Love/Hate (The-Dream album)

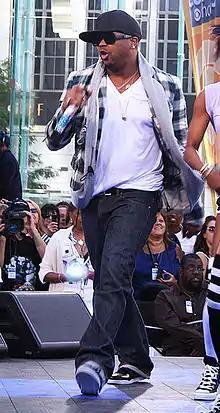
The-Dream onstage in New York, September 2008

The-Dream felt disappointed in "Love/Hate"s minor success with mainstream audiences, particularly its lack of nominations for the 51st Annual Grammy Awards in 2009. Writing in May that year, Christgau observed how the album had "yielded R&B hits [and] went Gold", but "failed to make him as ubiquitous as Akon", his contemporary in the genre. According to "The New York Times" reporter Melissa Maerz, The-Dream was "one of pop's most reliable hit makers" but "not yet a pop star", and had also been "criticized for an uncharismatic stage presence". Attributing this outcome to marketing, The-Dream pursued a greater crossover strategy with his second album "Love vs. Money" (2009), which was written during his divorce from Nivea and explored the depreciating effect of wealth on relationships through confessional and emotionally-charged narratives, alongside guest appearances by high-profile vocalists in Mariah Carey, Kanye West, and Lil Jon.